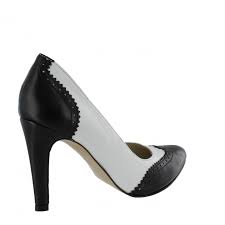
Label: Brogue